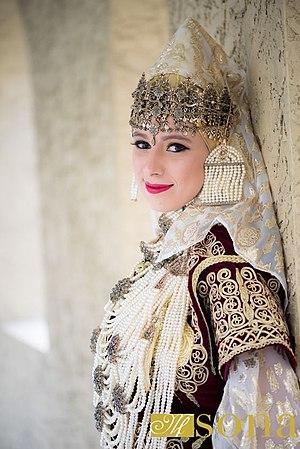
chedda of Tlemcen
La chedda de Tlemcen est une tenue traditionnelle algérienne, plus précisément de la ville de Tlemcen, mais également portée dans l'ouest du pays notamment à Oran et Mostaganem. Pur produit de l'artisanat tlemcénien, elle était portée par les princesses tlemcéniennes d’antan.